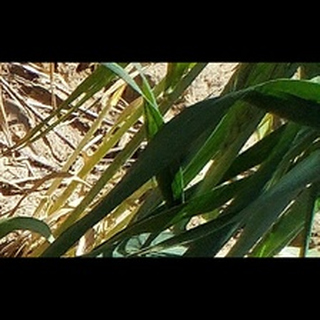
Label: healthy_wheat